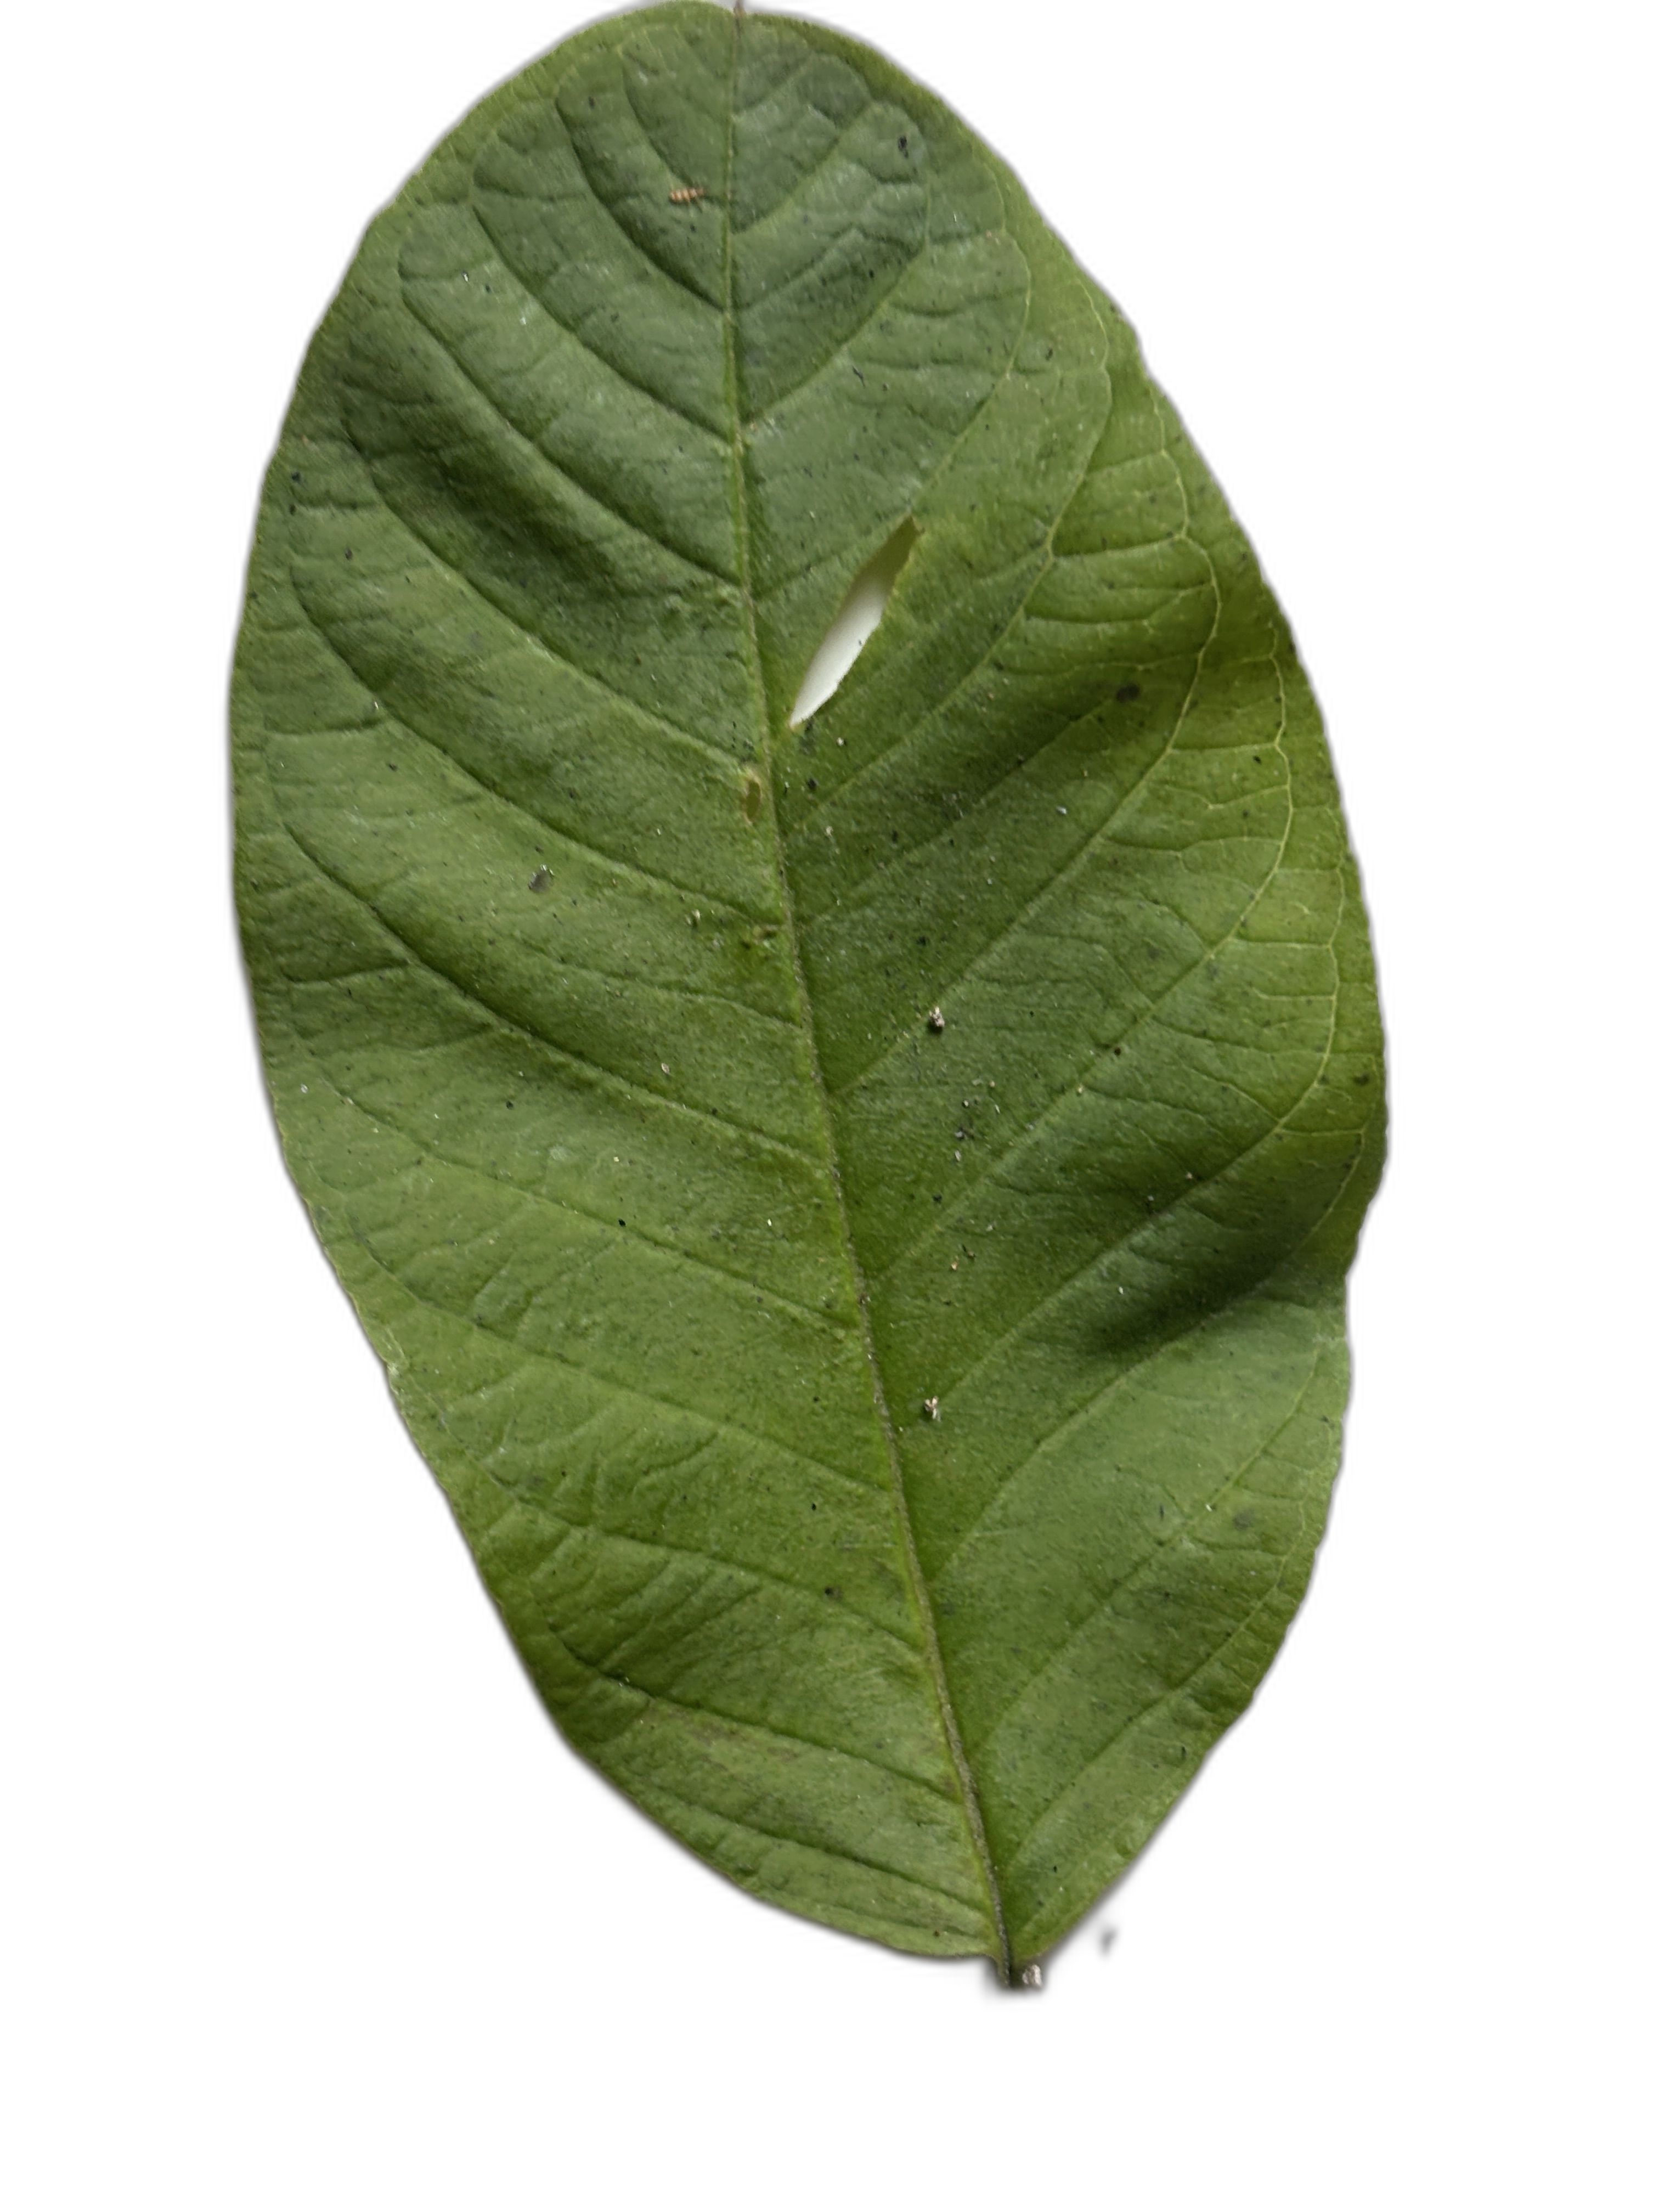
Plant part: leaf
Disease: Healthy